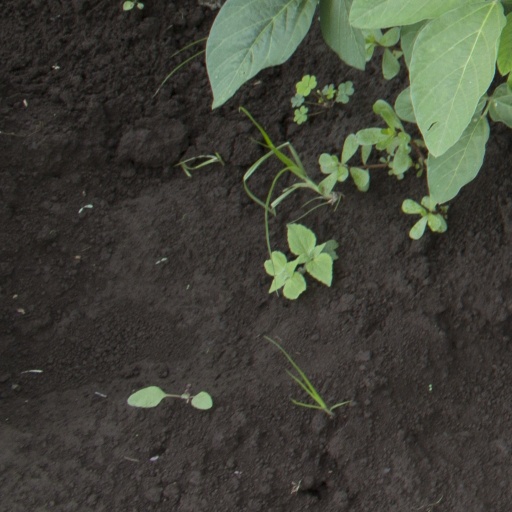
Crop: soybean